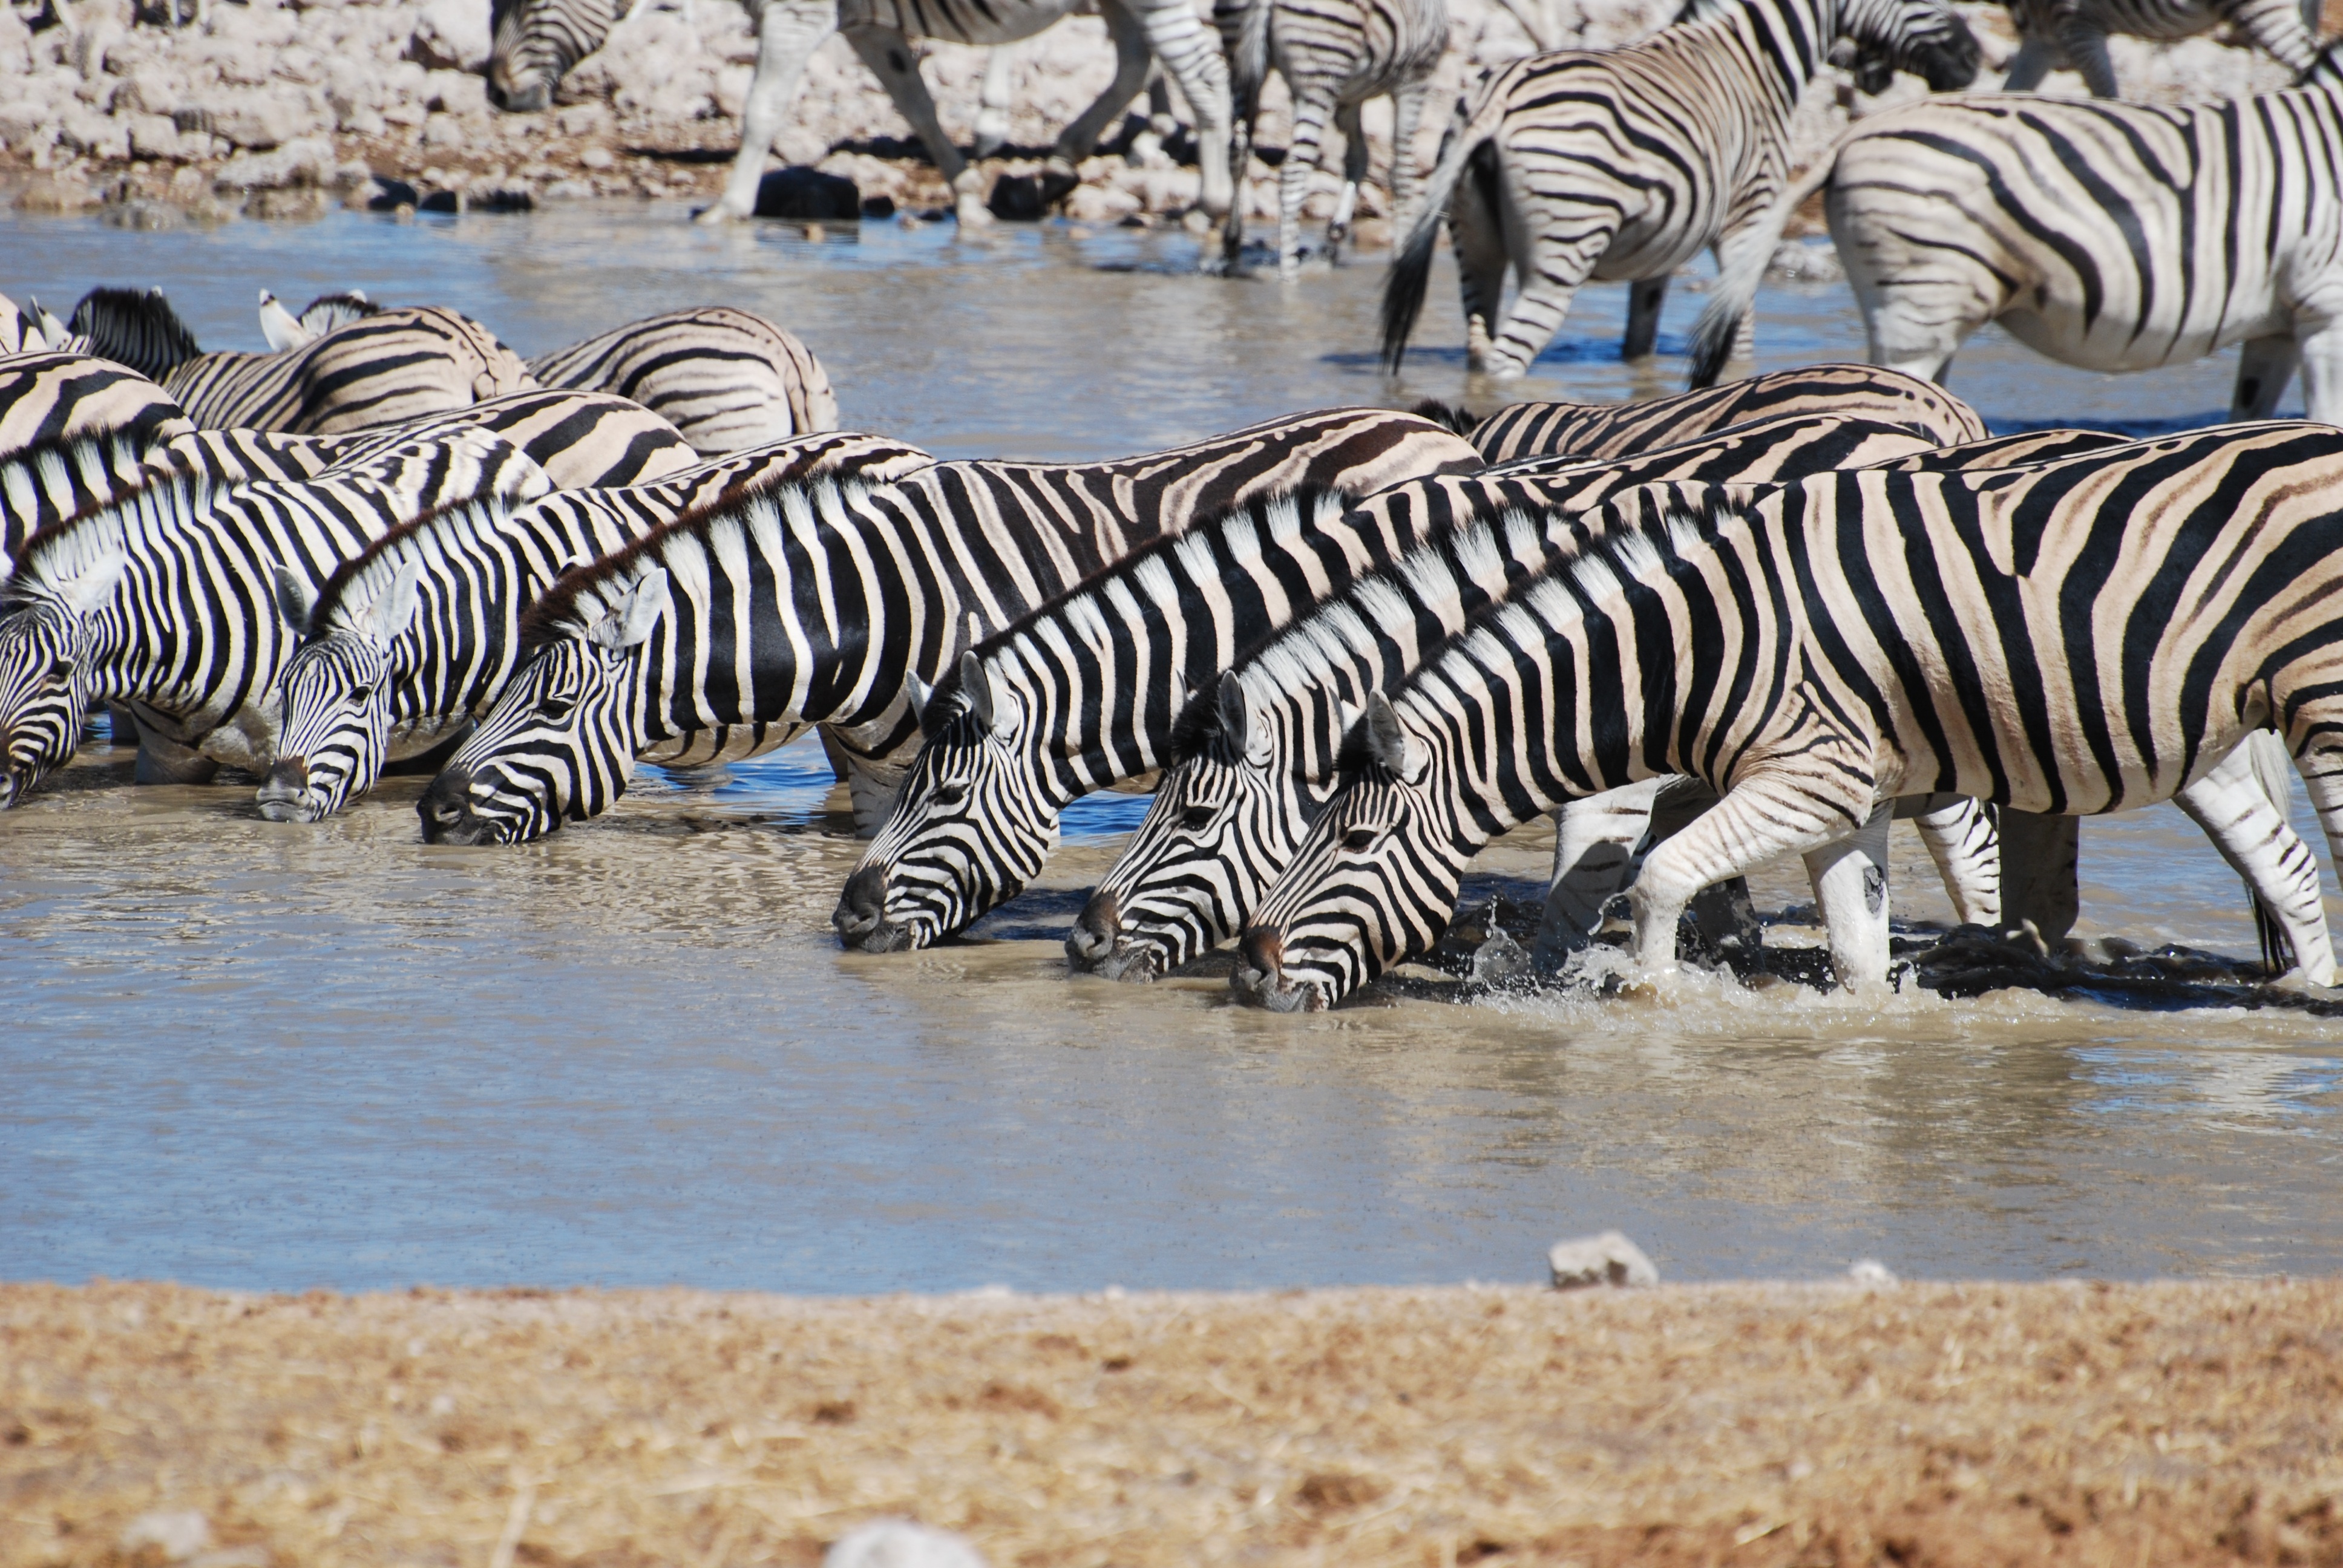
nature, wildlife, zoo, herd, mammal, fauna, zebra, drinking, safari, horse like mammal